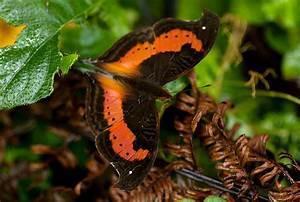
butterfly